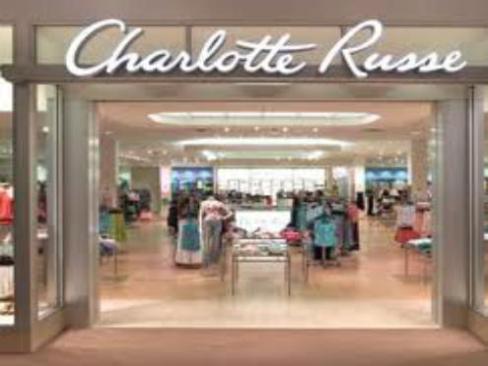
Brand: charlotte russe
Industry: Clothes